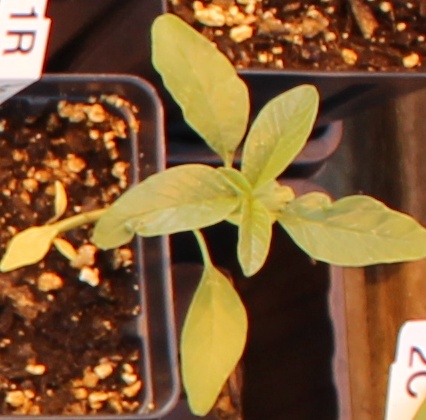
Label: Waterhemp